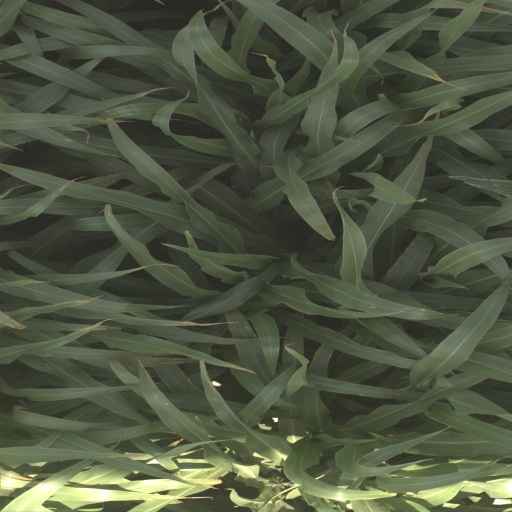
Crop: sorghum